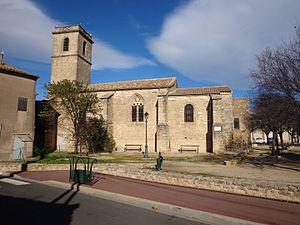
Alignan-du-Vent (Hérault) - église Saint-Martin.
L'église Saint-Martin est une église partiellement romane située à Alignan-du-Vent dans le département français de l'Hérault en région Occitanie.